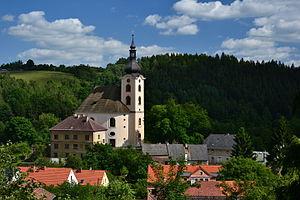
Úterý est une ville du district de Plzeň-Nord, dans la région de Plzeň, en République tchèque. Sa population s'élevait à 470 habitants en 2019.